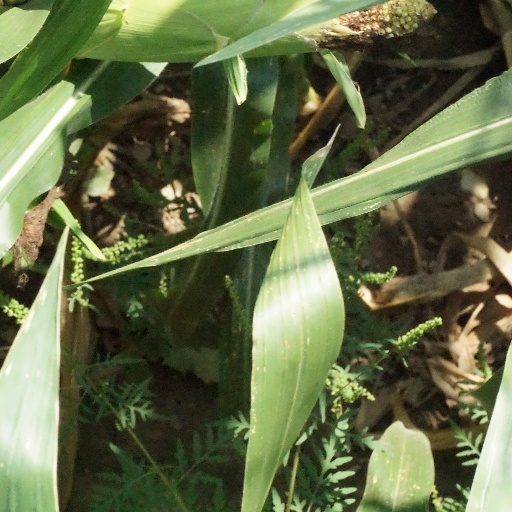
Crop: maize; corn